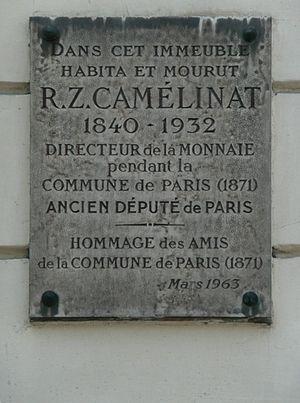
Plaque apposée sur la façade de l'immeuble sis 137 rue de Belleville à Paris dans le 19e arrondissement (angle avec la rue Lassus), habité par Zéphyrin Camélinat
Rémi Zéphirin Camélinat, né à Mailly-la-Ville le 14 septembre 1840 et mort à Paris le 5 mars 1932, est un syndicaliste et homme politique français.
La rue de Belleville est une voie située à la limite des 19ᵉ et 20ᵉ arrondissements de Paris.